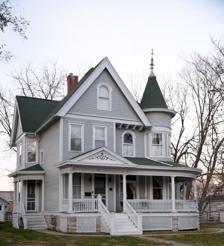
Building: G. W. S. Allen House
Country: United States of America
Year built: 1900
Historic house in Iowa, United States United States historic place G. W. S. Allen House U.S. National Register of Historic Places Show map of Iowa Show map of the United States Location 207 E. Henry St., Mount Pleasant, Iowa Coordinates 40°58′07.5″N 91°33′00.9″W / 40.968750°N 91.550250°W / 40.968750; -91.550250 Area less than one acre Built 1900 Architect George F. Barber & Co. Architectural style Queen Anne NRHP reference No. 85000721 Added to NRHP April 11, 1985 The G. W. S. Allen House is a historic house located at 207 East Henry Street in Mount Pleasant, Iowa . Description and history It was constructed according to mail order plans provided by George F. Barber & Co. of Knoxville, Tennessee . The final design is a combination of two designs offered in Barber's 1899 catalog and modifications by the Allens and their builder. It was one of several Barber-designed houses in Mount Pleasant. The 2½-story Queen Anne has an irregular plan, frame construction, a full basement, hip roof with lower cross gables , and circular tower with a conical roof . Because the house is from the later stage of the Queen Anne style it features decorative elements from the Neoclassical and the Neocolonial styles instead of Eastlake detailing. The house was built by George S.W. Allen, a Vermont native, who operated his own clothing store. It was listed on the National Register of Historic Places on April 11, 1985. References